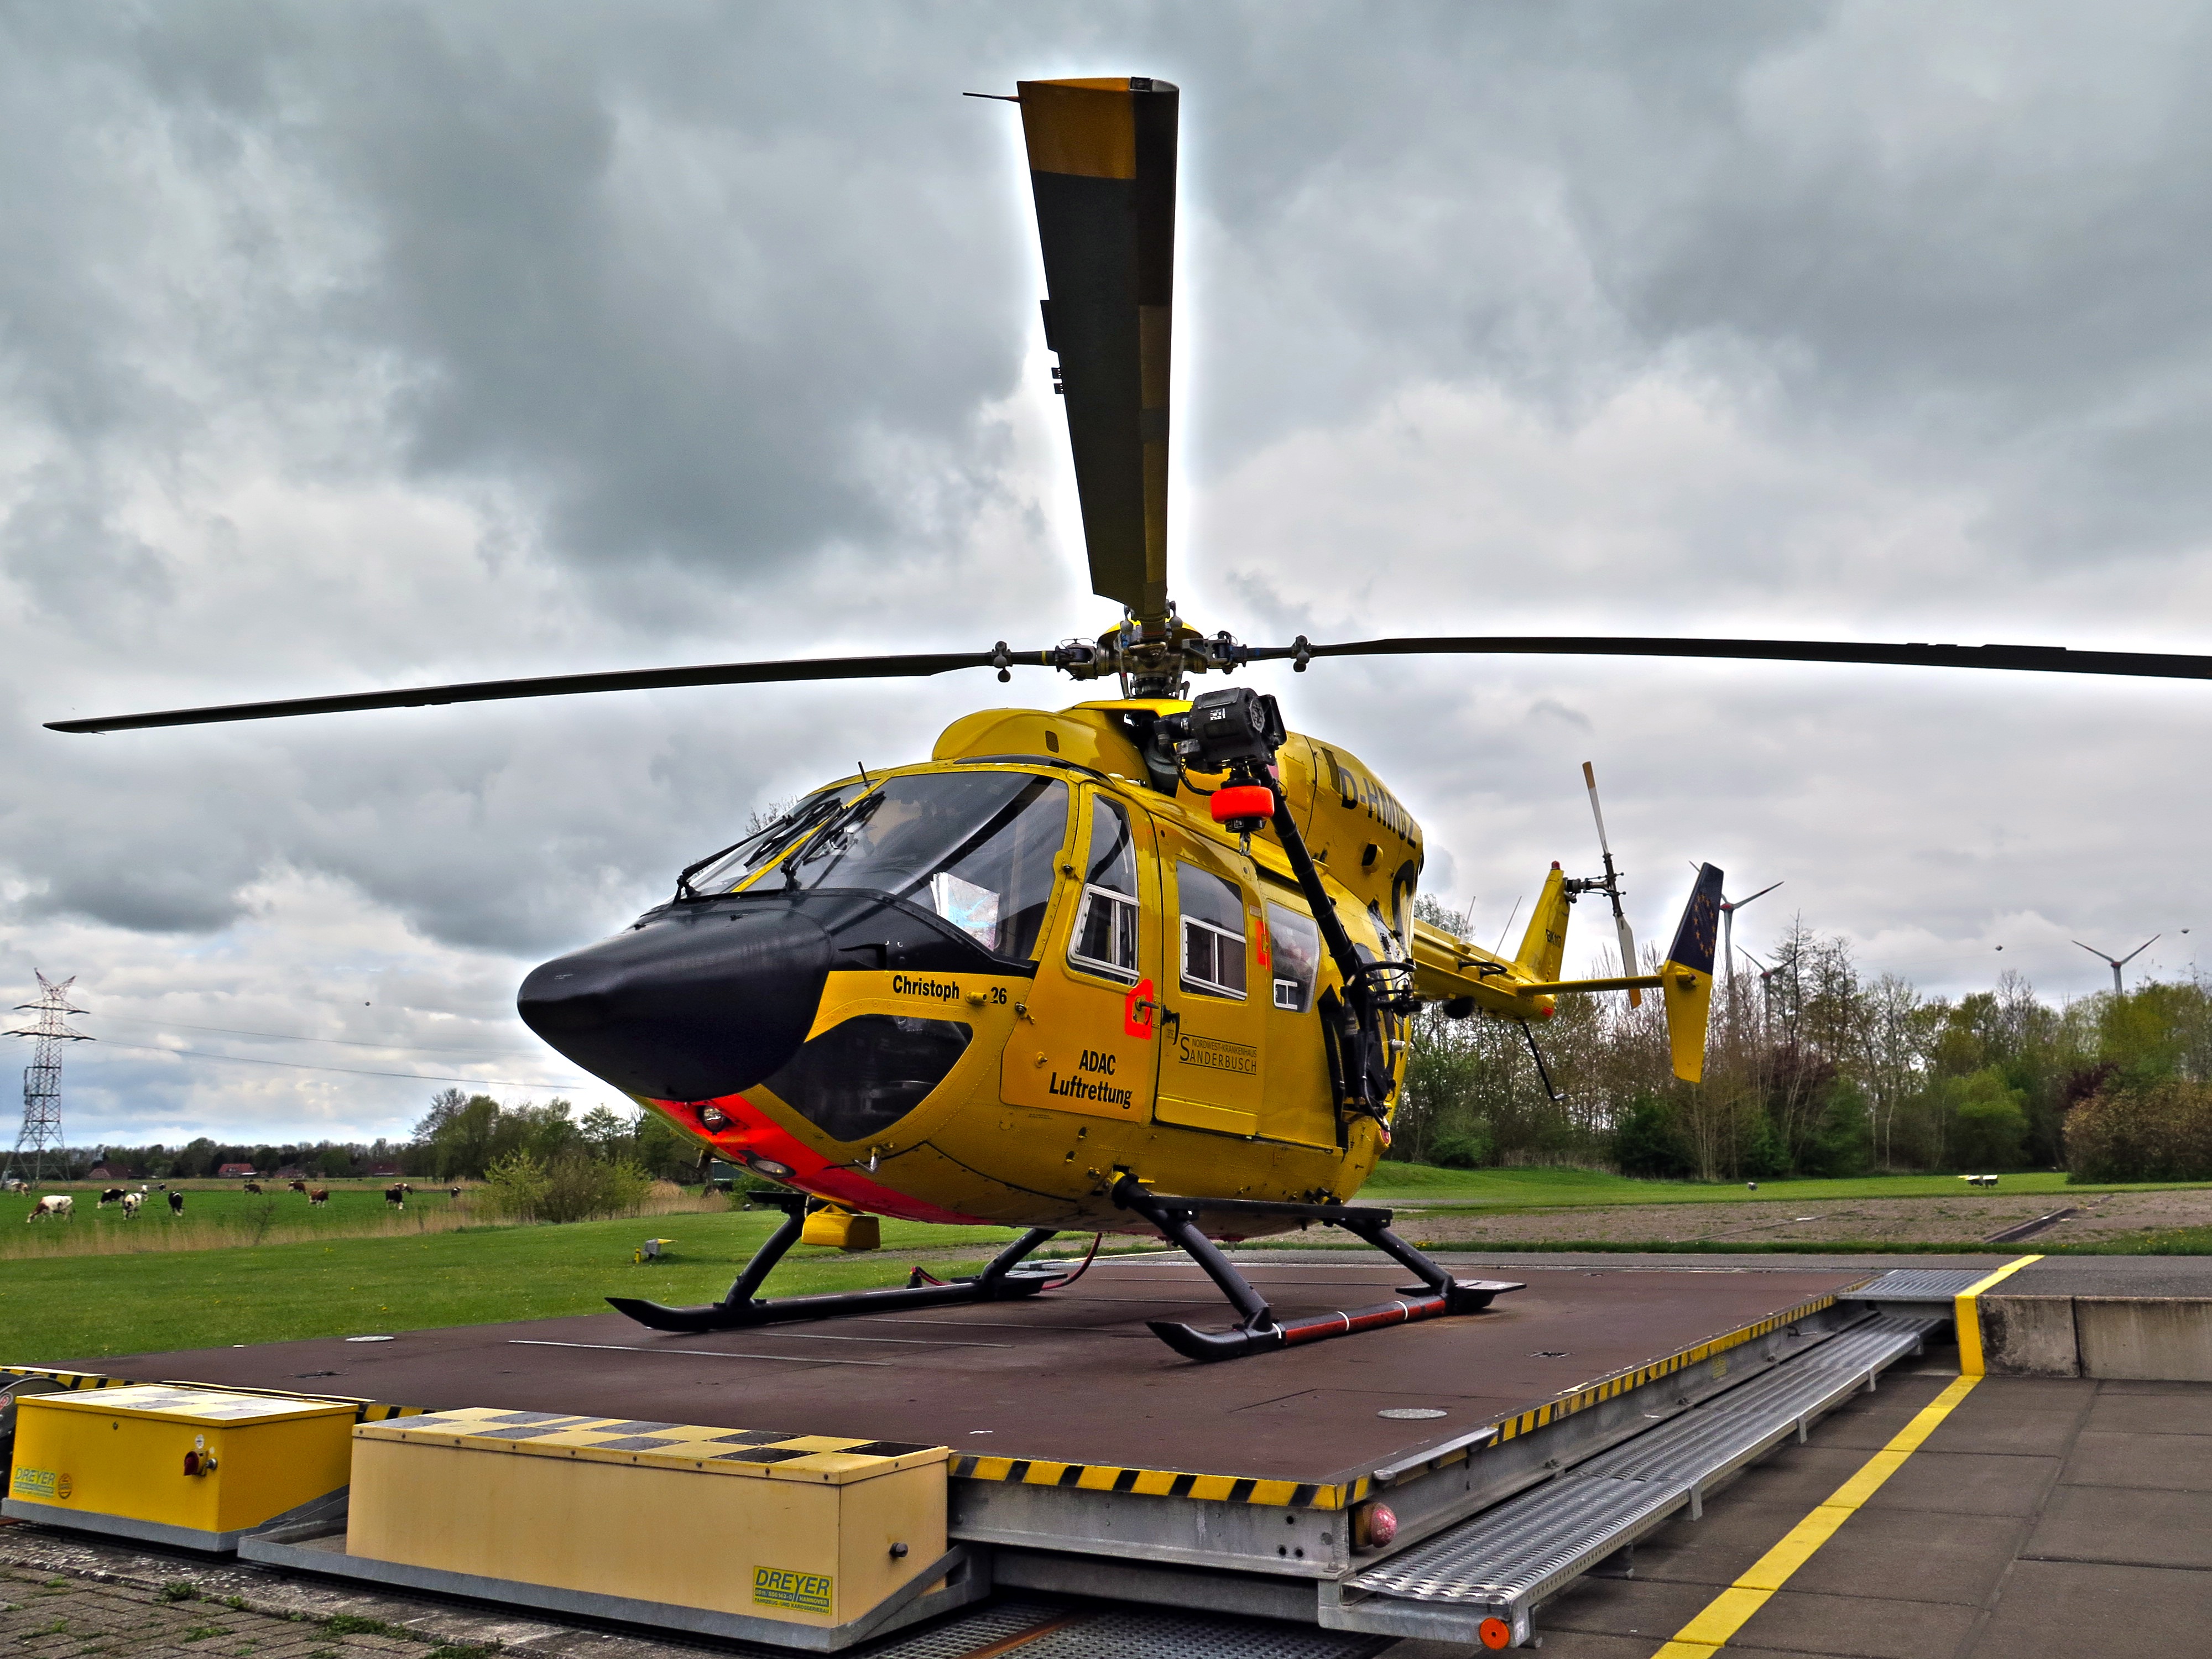
sky, fly, aircraft, vehicle, aviation, helicopter, sands, clouds, hangar, north sea, adac, rotorcraft, rescue helicopter, air rescue, atmosphere of earth, helicopter rotor, military helicopter, christoph 26, bell uh 1 iroquois, bell 412, radio controlled helicopter